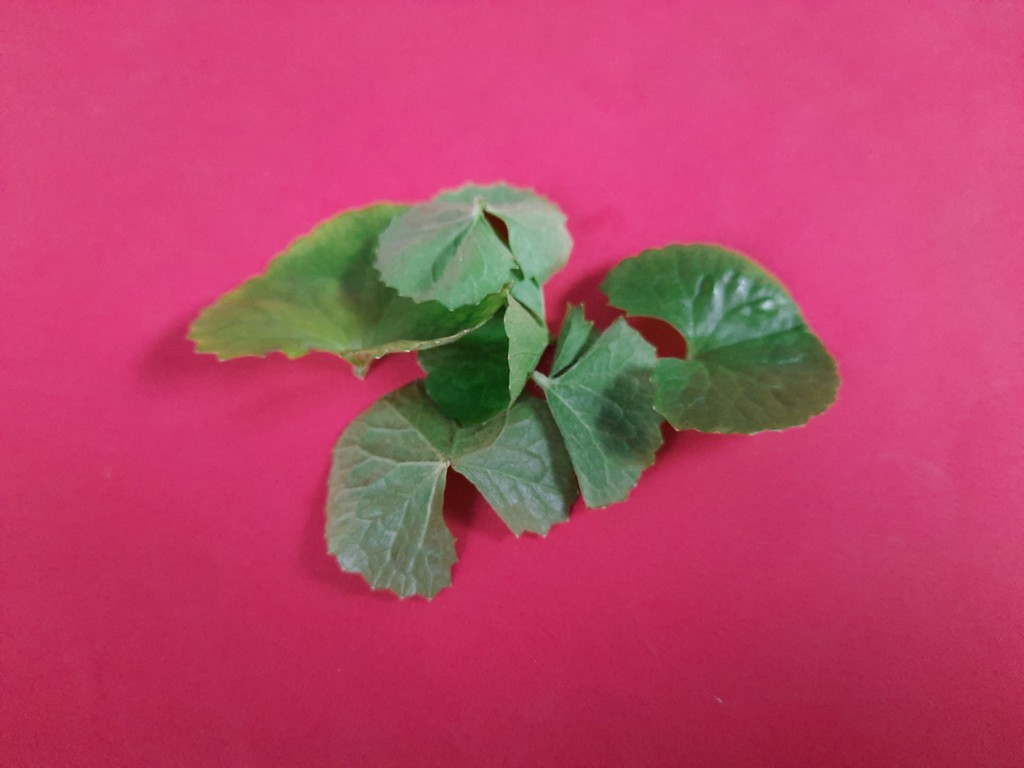
Label: Healthy